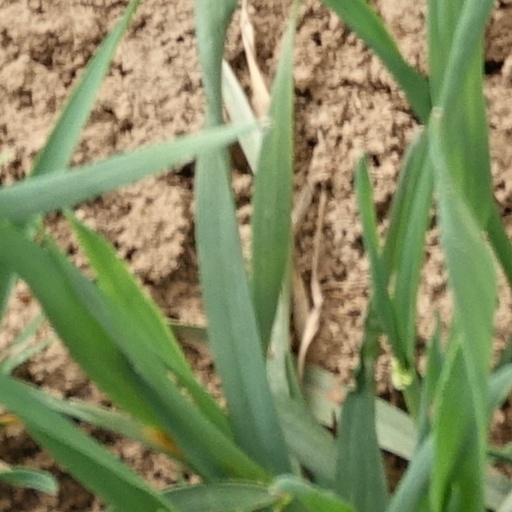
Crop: wheat